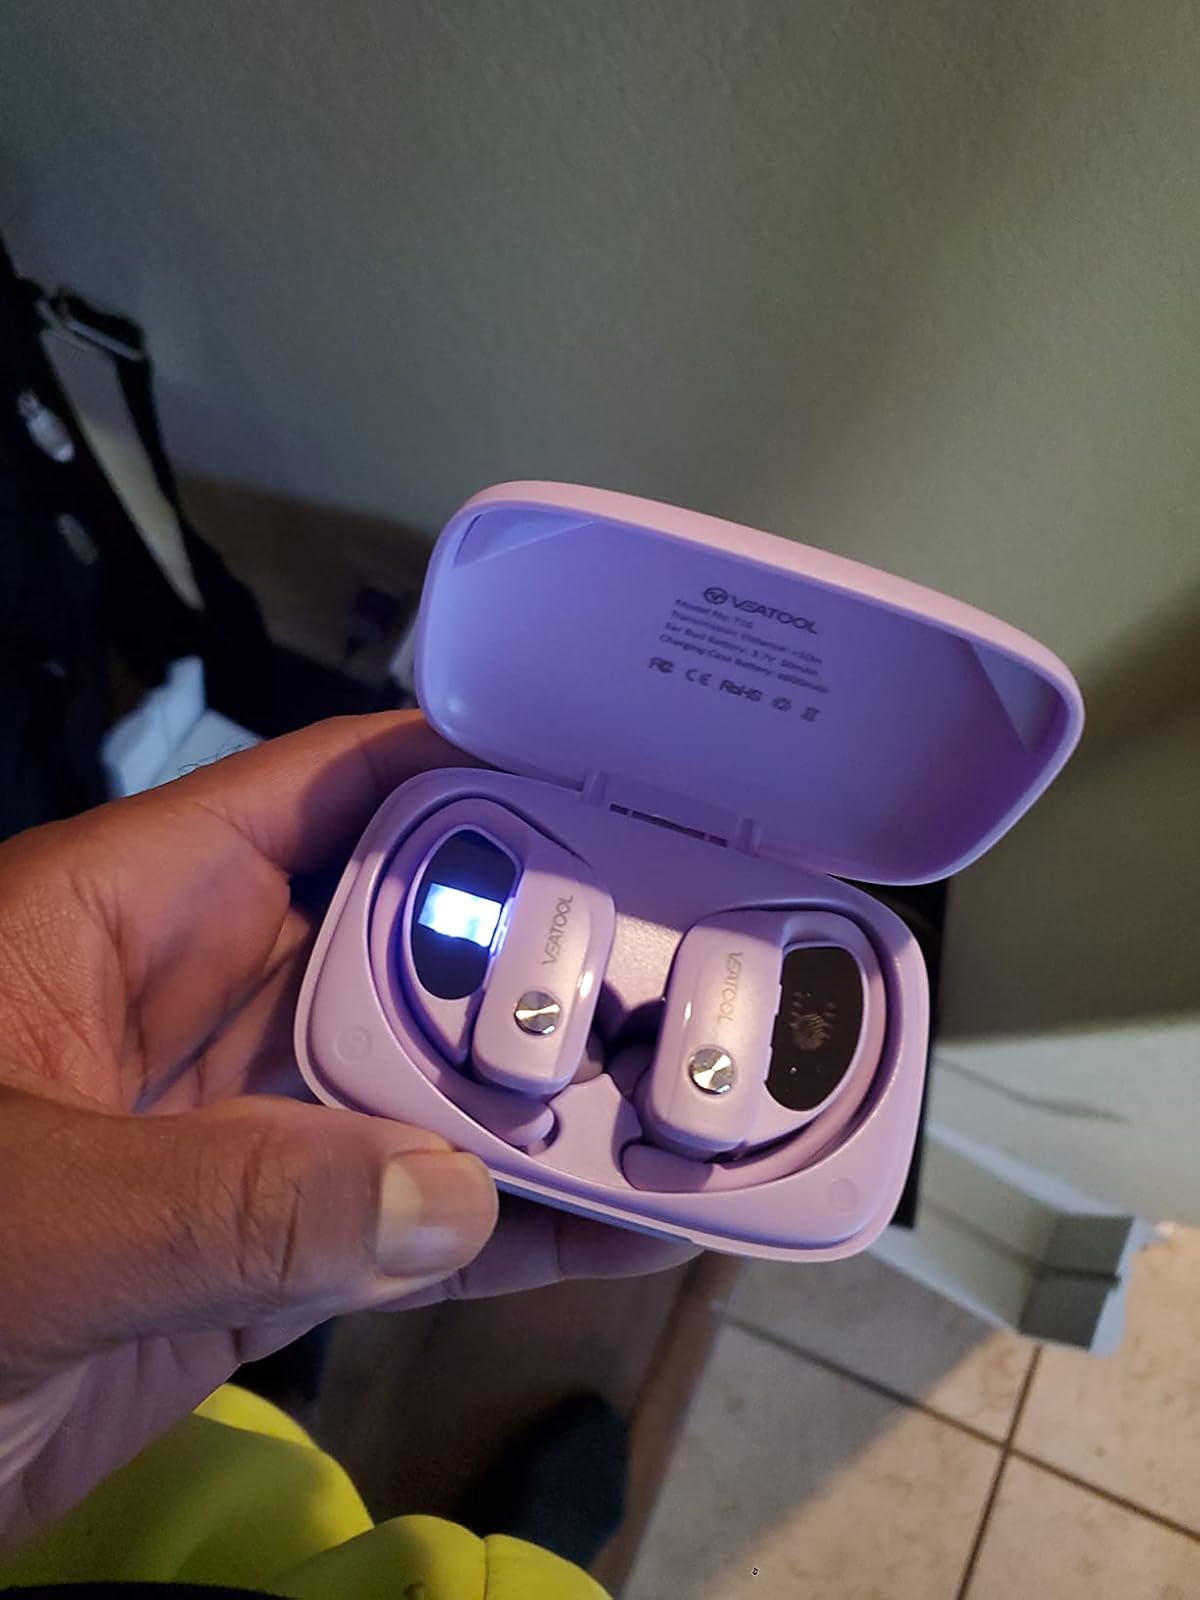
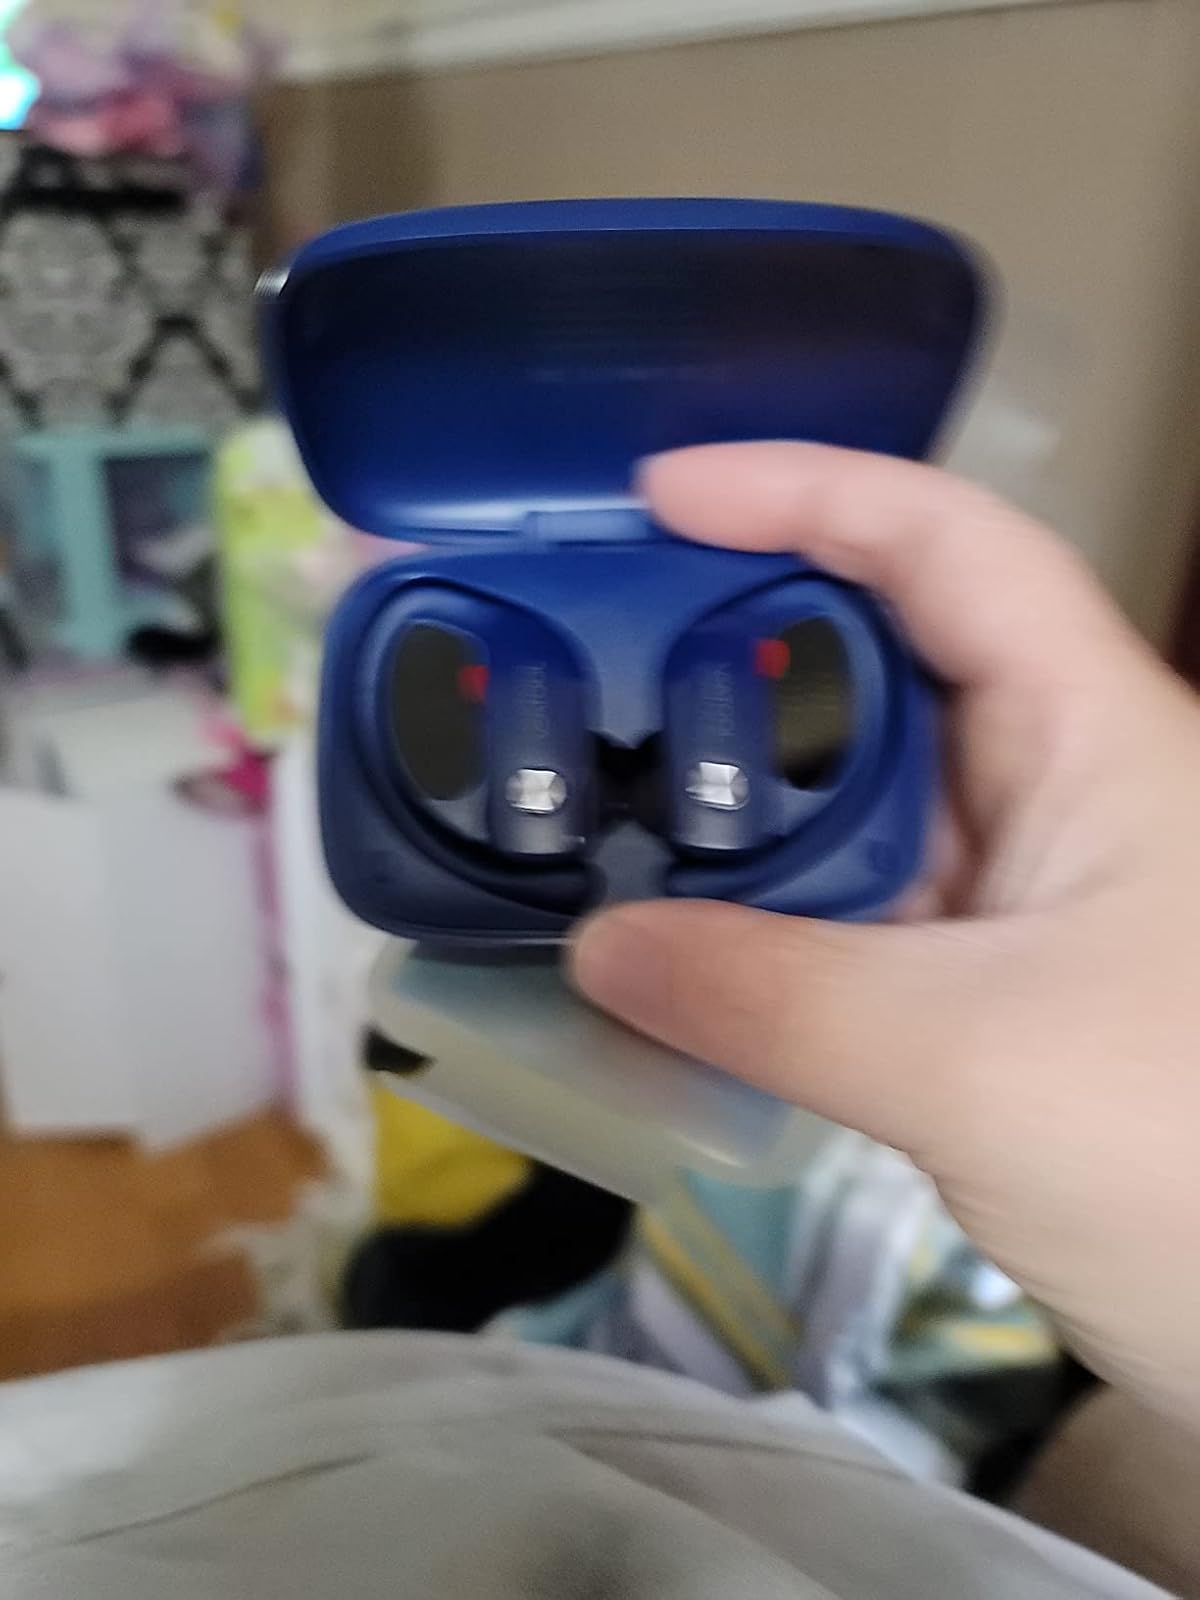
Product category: earbuds
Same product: no